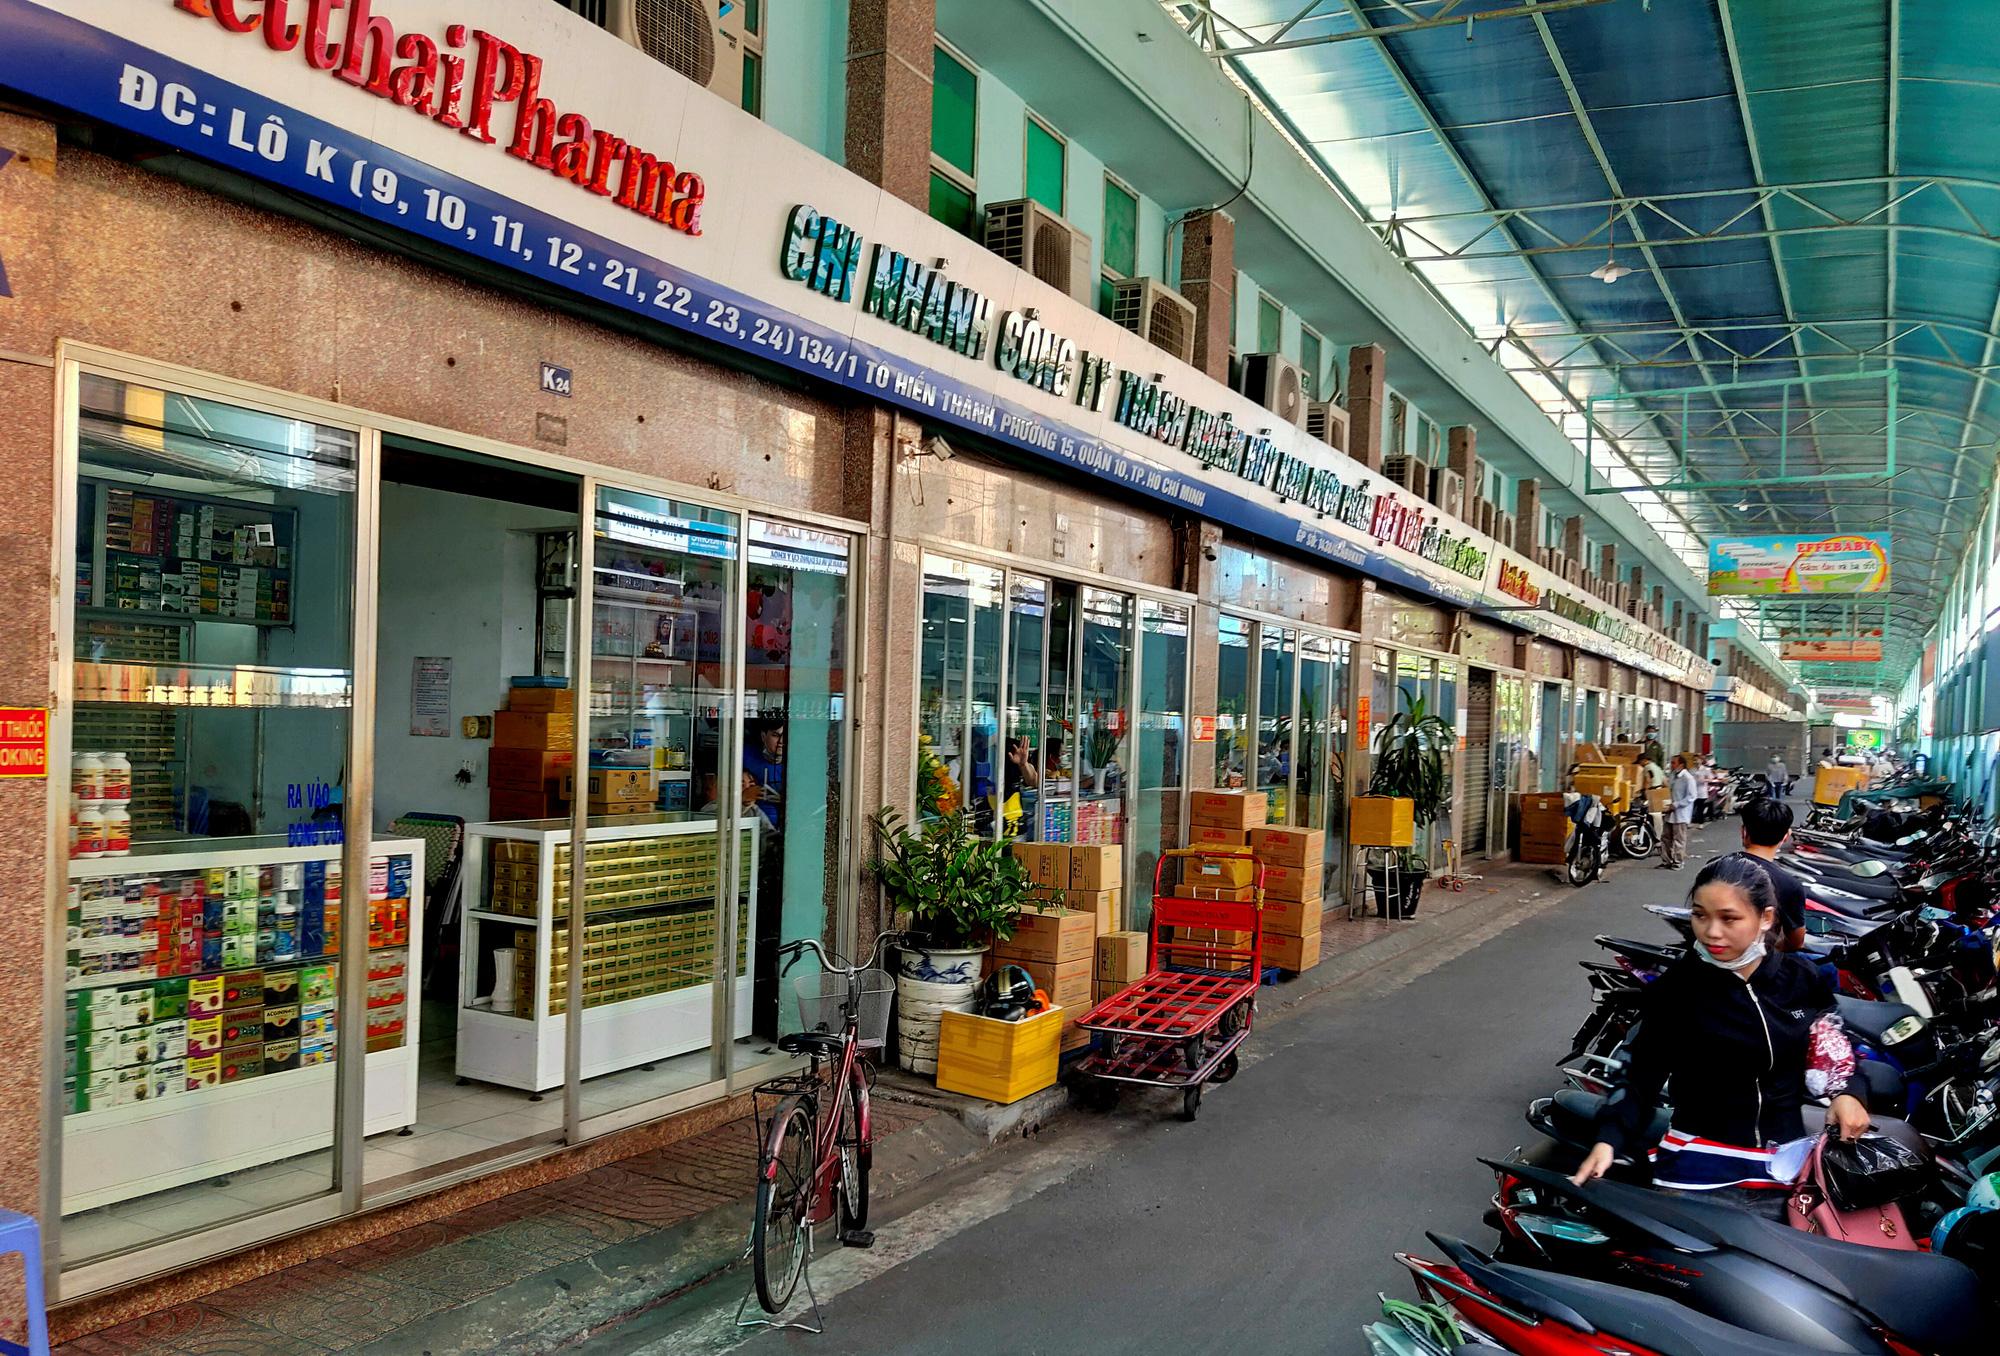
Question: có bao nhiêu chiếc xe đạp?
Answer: có một